Tropical cyclones in 2015

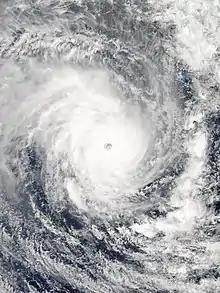
Cyclone Pam

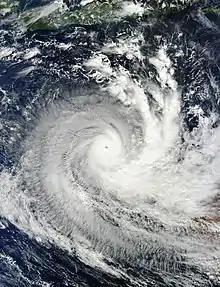
Cyclone Quang

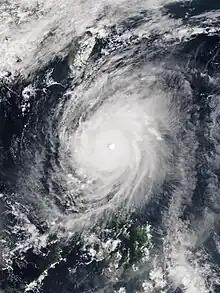
Typhoon Noul

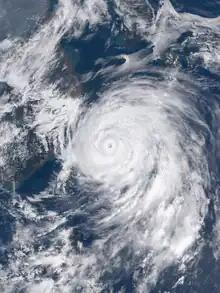
Typhoon Chan-hom

May was a below average month, with five storms forming, all receiving a name. The month kicked off in the Western Pacific with Typhoons Noul, and Dolphin, Noul grazed the Philippines and Taiwan as a typhoon, while Dolphin did not impact any significant land mass. In the Atlantic, Ana formed, and caused minimal damage to the Southeastern United States. In the Eastern Pacific, Andres and Blanca formed, with Blanca impacting Mexico as a Tropical Storm.